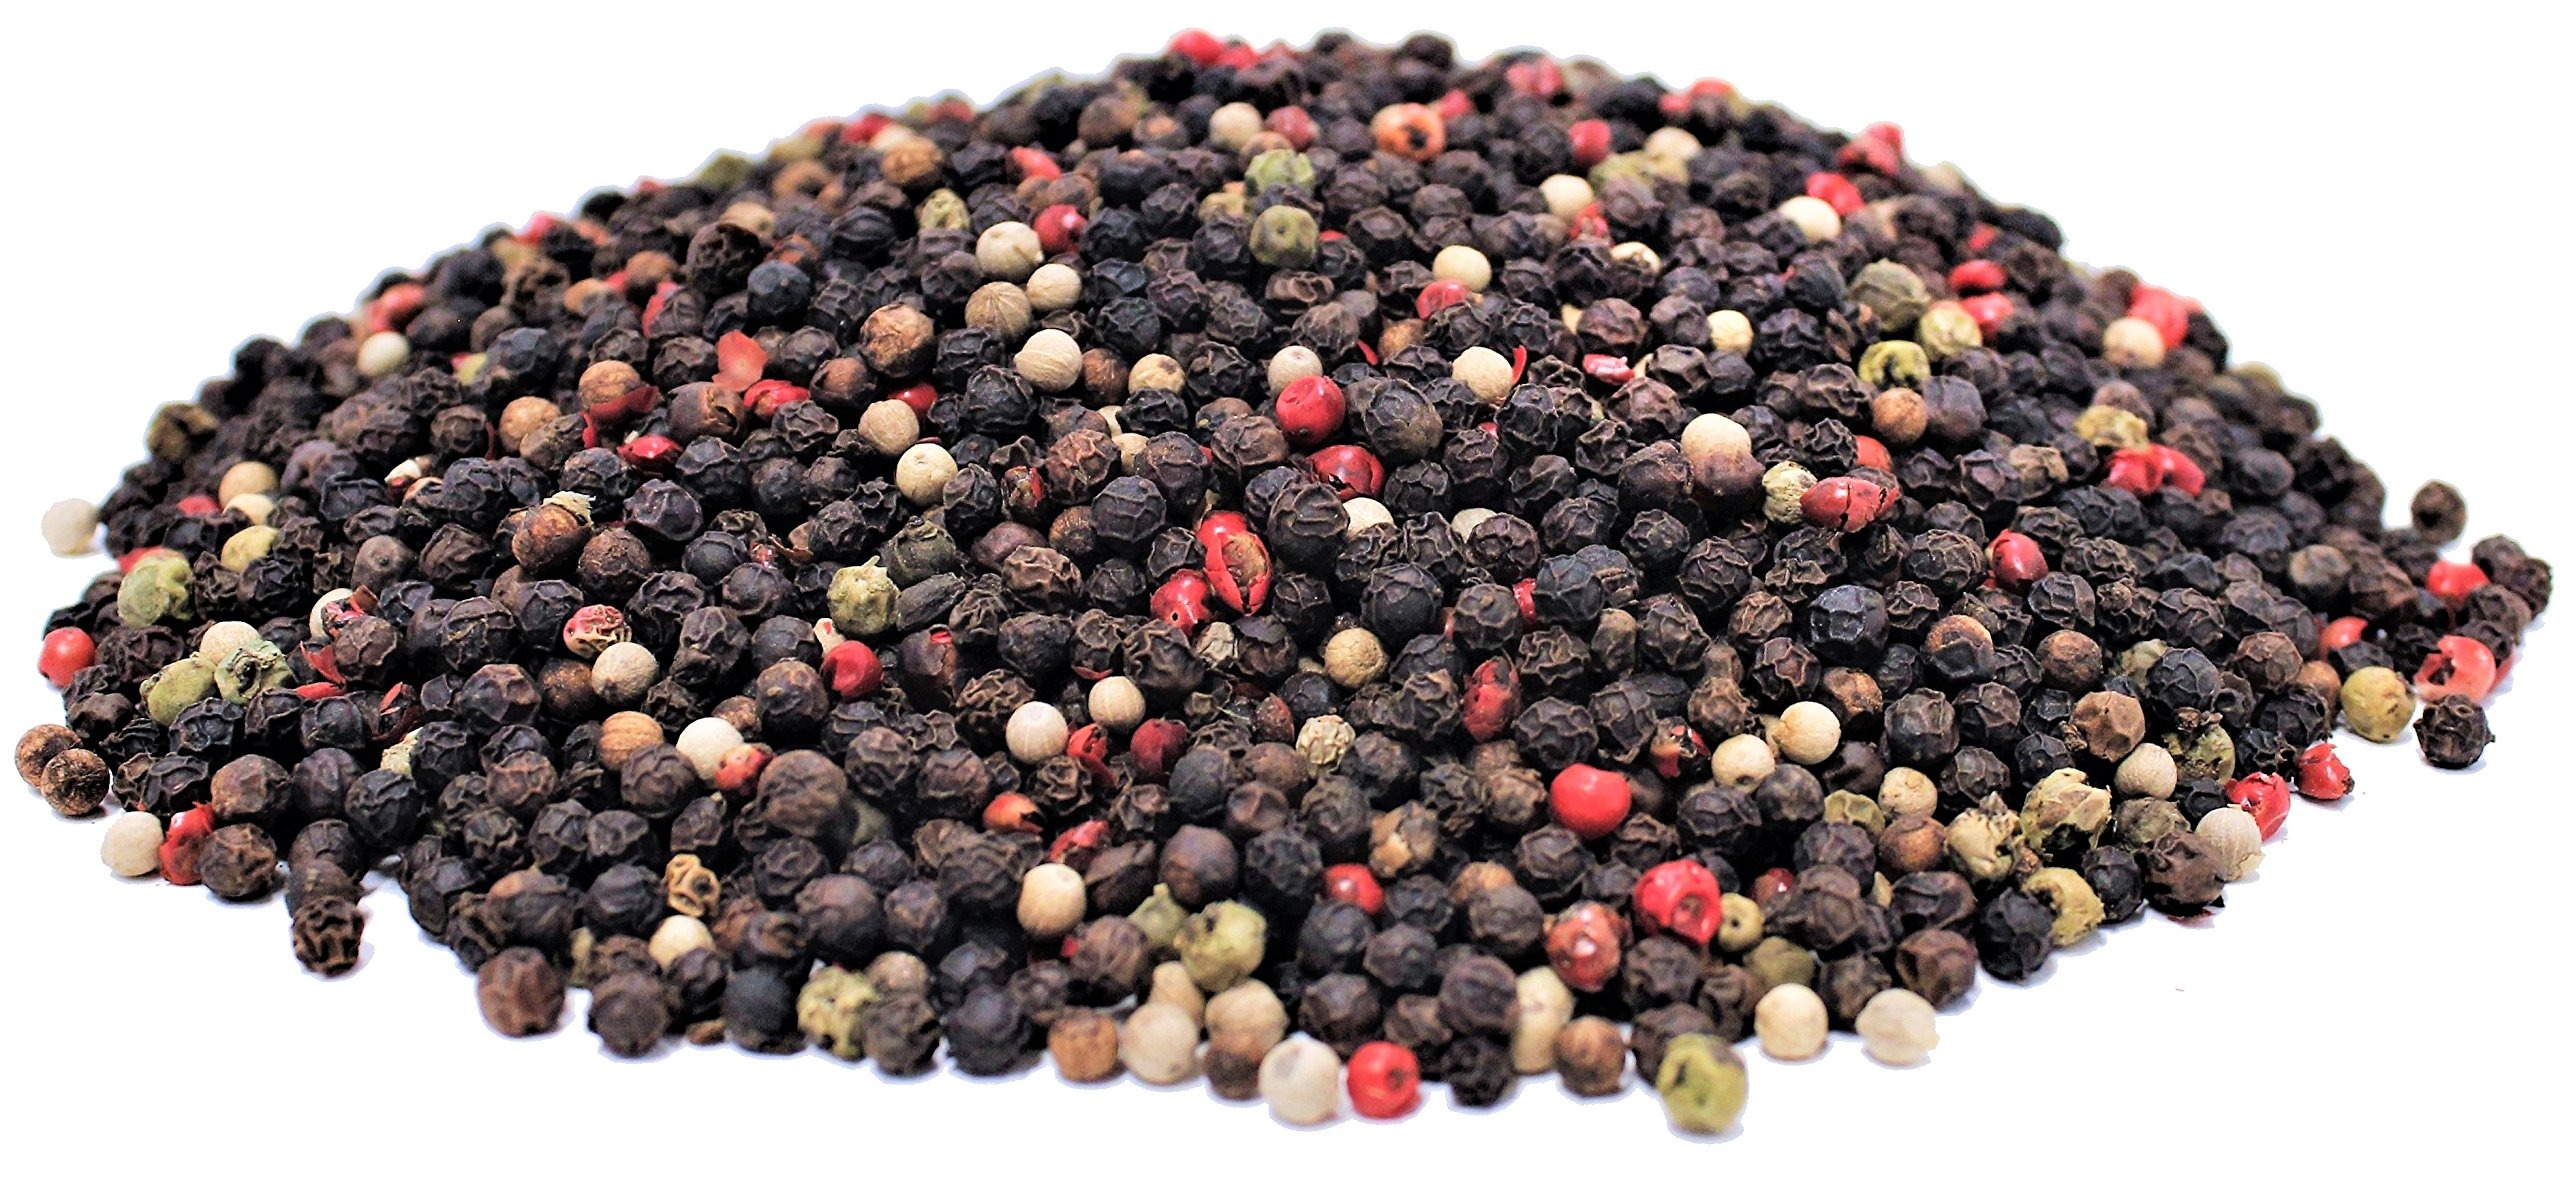
Item Name: Premium Whole Peppercorn Medley by Its Delish, 5 lbs Bulk Bag, Whole Black, Green, White & Pink Peppercorn Mix
Bullet Point 1: PREMIUM Whole Black White Green Pink Peppercorn Medley
Bullet Point 2: STEAM STERILIZED VARIETY SIZED – Our whole Peppercorns Medley Five Pounds (80 Oz) by Its delish are not treated with ETO Treatment / Irradiation but sterilized with pure water to ensure the best quality and taste maintenance. These ingredient, combined with tricolor peppercorns, elevates the flavor profile of so many dishes. You’ll fall in love with its rich taste.
Bullet Point 3: MADE & PACKAGED IN THE USA – One of the world's most popular spices, black peppercorns are unripe green fruits (berries). Its Delish's peppercorns for grinders are always made here in America and masterfully crafted by a professional chef. Made with tasty, creamy, all natural ingredients, our rainbow peppercorn is gluten-free, non-GMO, and kosher. It's Delish's Medley Peppercorns are the highest quality black pepper you can buy.
Bullet Point 4: NO NEED TO SCRUPLE ABOUT GLUTEN, OR ALLERGENS – We live for our customers & respect your needs! This is why all of our products come into NO contact with gluten, soy, peanuts, tree nuts, or GMOs. This Whole Peppercorn Medley is packaged in our state-of-the-art spice facility in N. Hollywood California.
Bullet Point 5: YOU ARE VALUABLE – We cherish your involvement in our brand more than everything else. It is Certified Kosher OU Packaged in the USA non-GMO, No MSG, Gluten-Free. Its Delish’s USDA pure and certified black pepper has been hand-picked fresh at the height of ripeness taste from the exotic island that started the craze for the spice trade so you can enjoy all of the health benefits that come from this proven spice locked in foil bags.
Product Description: <p><strong>Premium Whole Peppercorn Medley by Its Delish - 5 lbs Bulk Bag&nbsp;</strong><br><br>Multicolored Whole Peppercorns Medley contains the finest quality. This freshly packed, unique peppercorn blend will add a fascinating aroma and flavor to your favorite foods. Its Delish's high-quality Peppercorns give your soups, stews, sauces, and seasoned dishes a colorful kick. This festive blend adds wonderfully complex and contrasting flavor notes to any recipe. Visually appealing and full of flavor, our multicolored Peppercorns are as diverse as they are delicious. These four peppercorns provide a distinct and unique flavor compared to the typical black peppercorns you may see on most kitchen tables. Adds festive color and flavor to any dish where one would use freshly ground pepper. This blend also looks nice in the clear, acrylic style peppermills. Each pack contains a mix of pink, black and green, and white freshly packed peppercorns that would be delivered right to your door step.&nbsp;<br><br>Add to salad dressings with salt, olive oil, and cider vinegar Add to omelets, egg mayonnaise, and other cheese and egg dishes It can be added to soups, stocks, sauces, marinades, and stews Use to flavor homemade hamburgers, rissoles, and sausages Use to rub onto meats, poultry, and fish before roasting or cooking Seafood with our black pepper blend.&nbsp;<br><br>About It's Delish!&nbsp;<br><br>It's Delish was established in 1992 and is located in North Hollywood, California. It's Delish is a food manufacturer and distributor who produces over 500 gourmet food products including licorice, sour belts, taffies, caramels, Jordan almonds, chocolates, nuts, fruits, trail mixes, spices, and the spice blends. It's Delish also produces organics and all natural products. We give you the opportunity to order from the factory direct!&nbsp;<br><br>It’s Delish! prides itself on the four pillars that are at the foundation of everything we do.&nbsp;<br><br>Innovation Quality Value Serv
Value: 1.0
Unit: Count

Price: 62.99